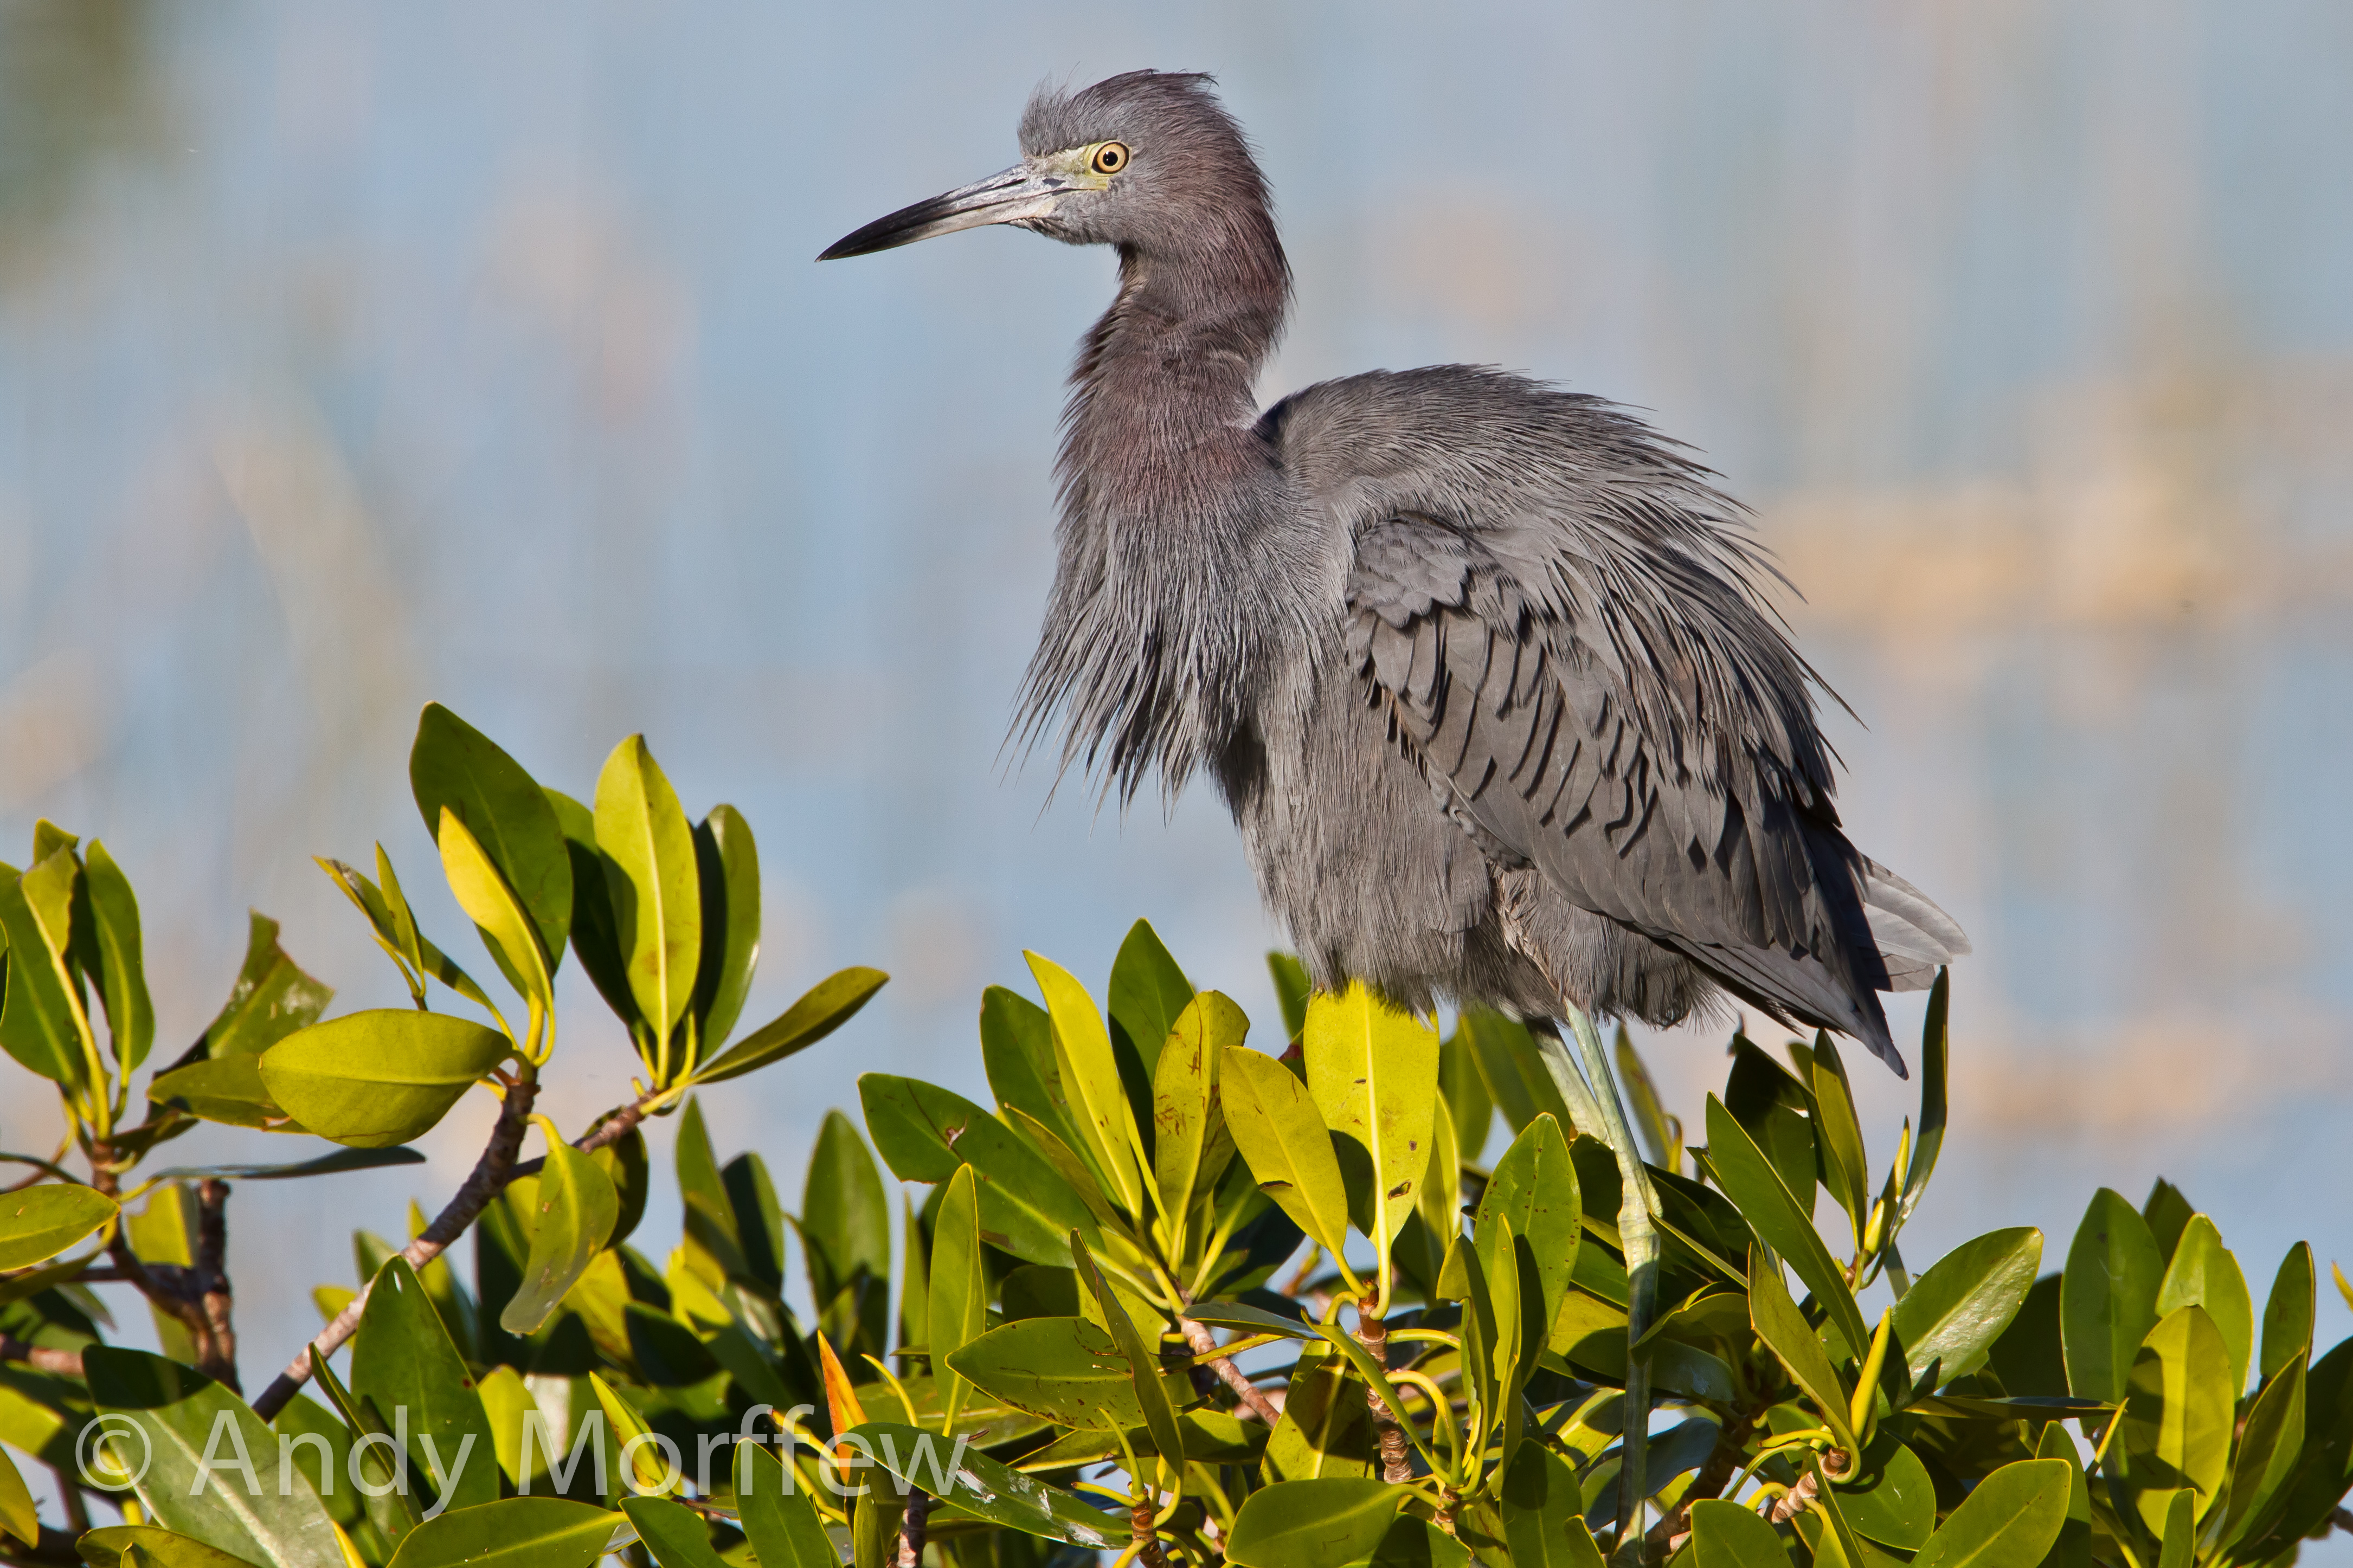
bird, wing, wildlife, beak, fauna, vertebrate, heron, andymorffew, morffew